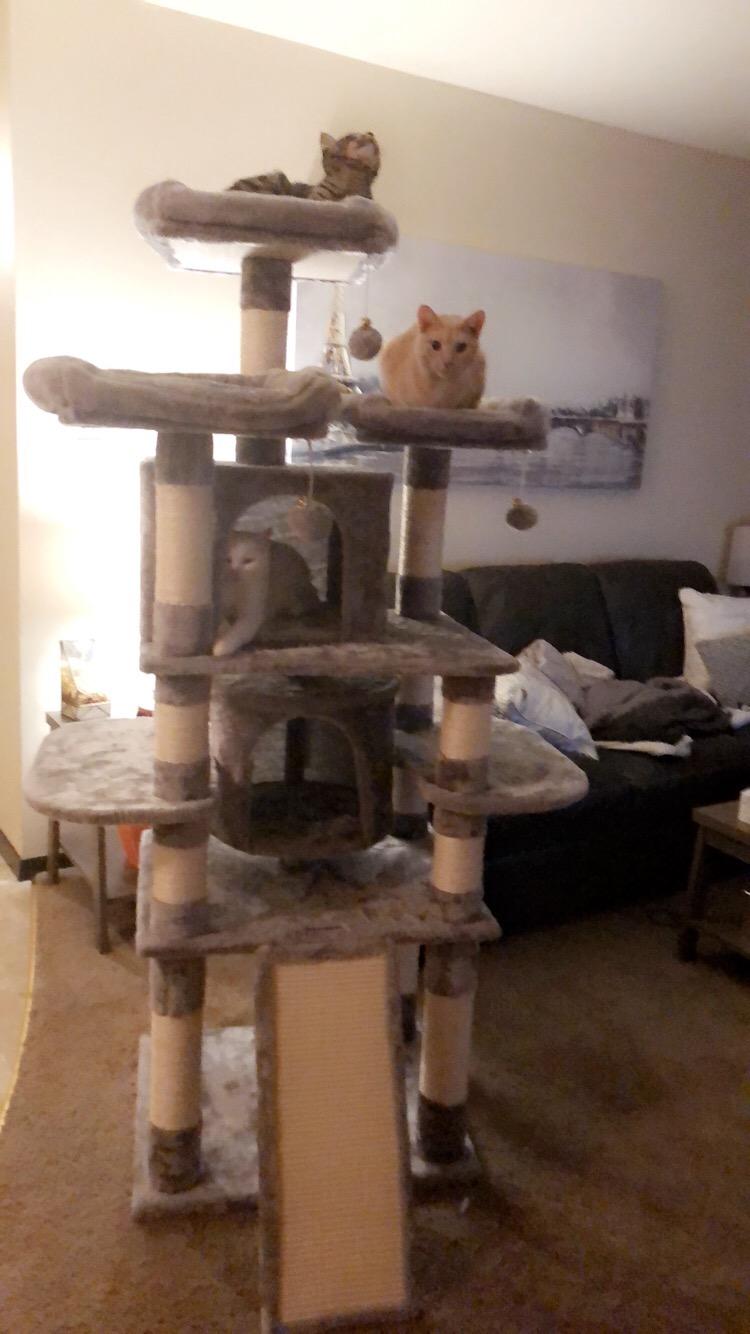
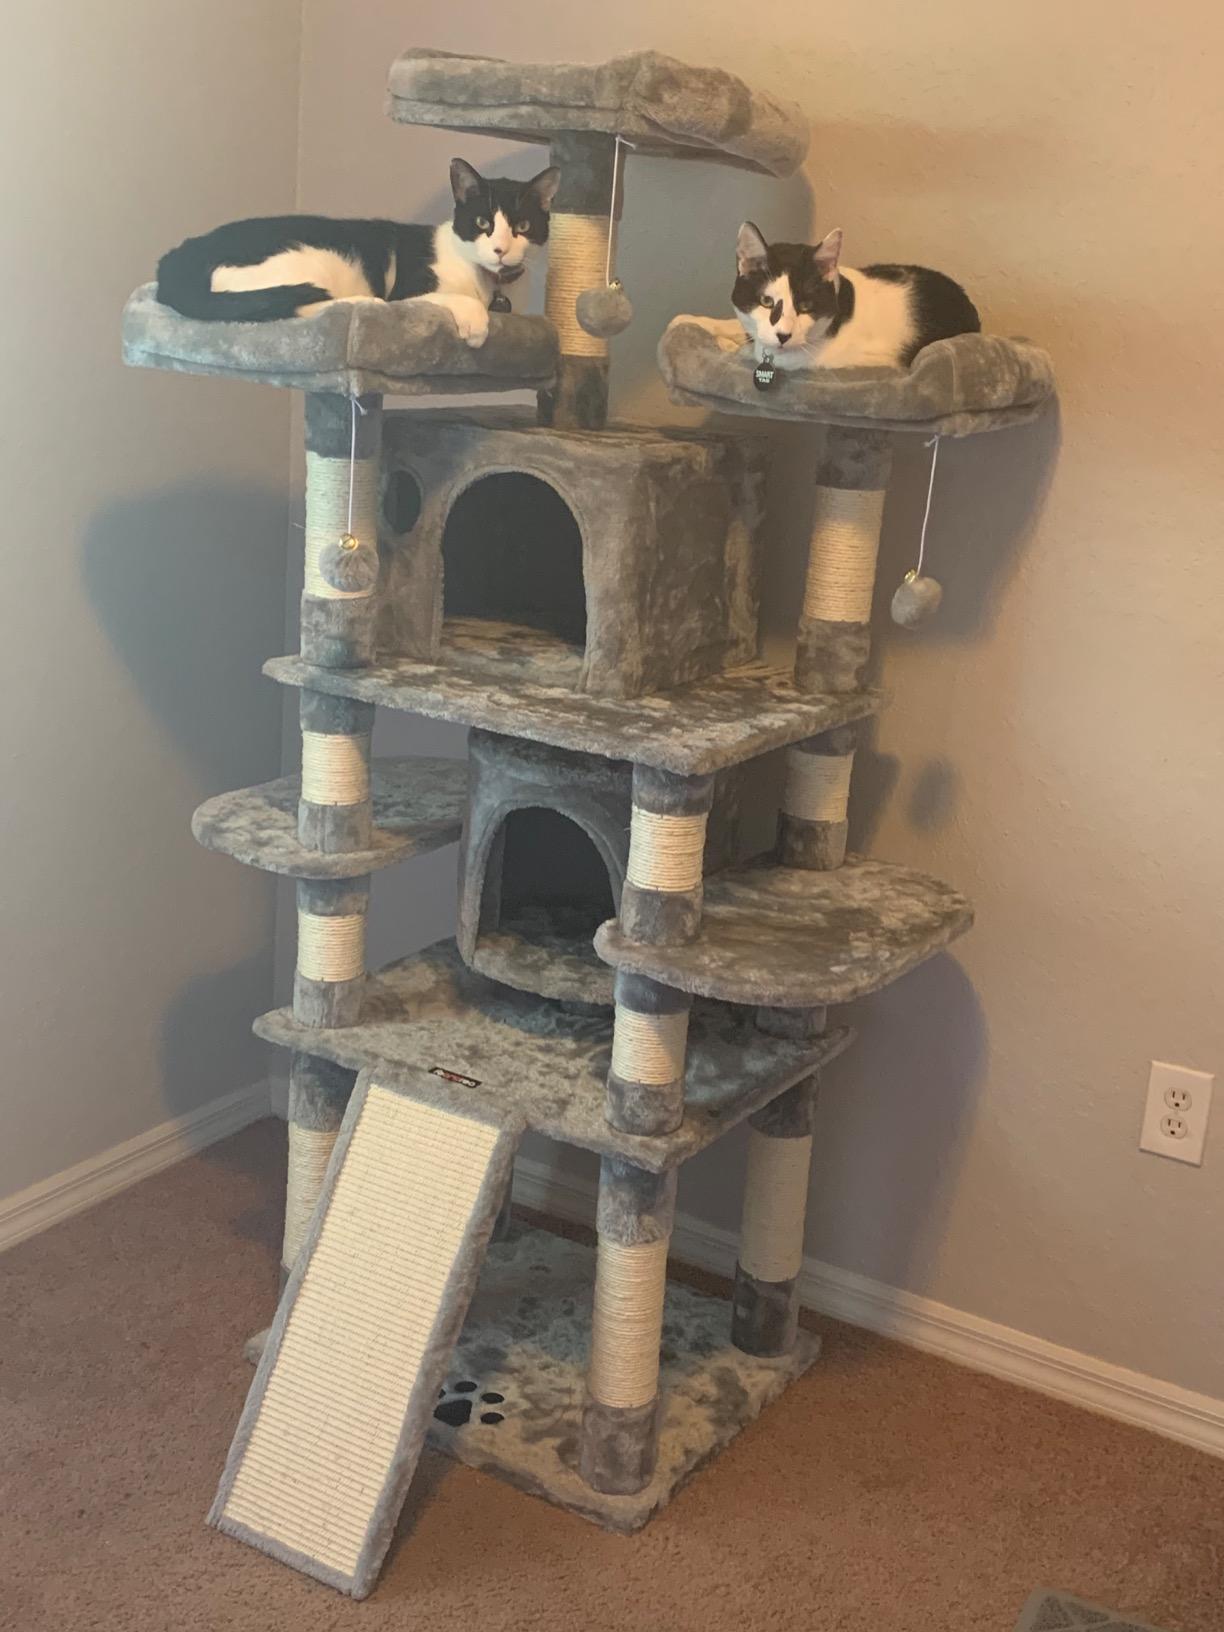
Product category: items_cat tree
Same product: yes